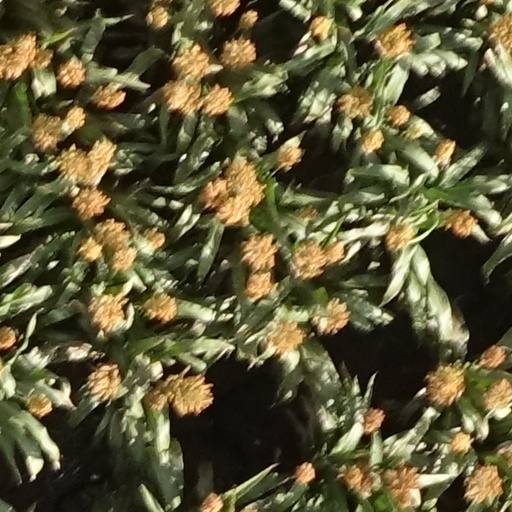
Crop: sorghum